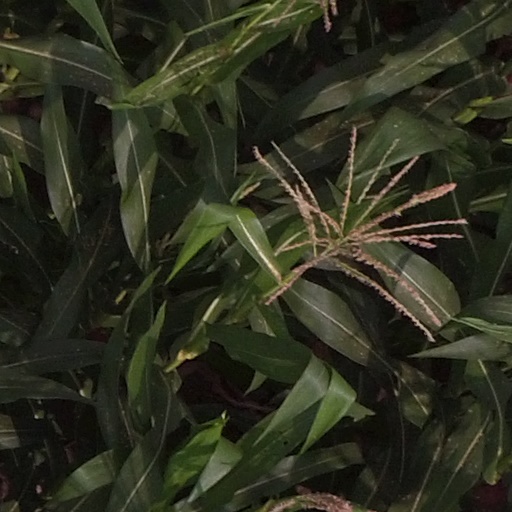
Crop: maize; corn